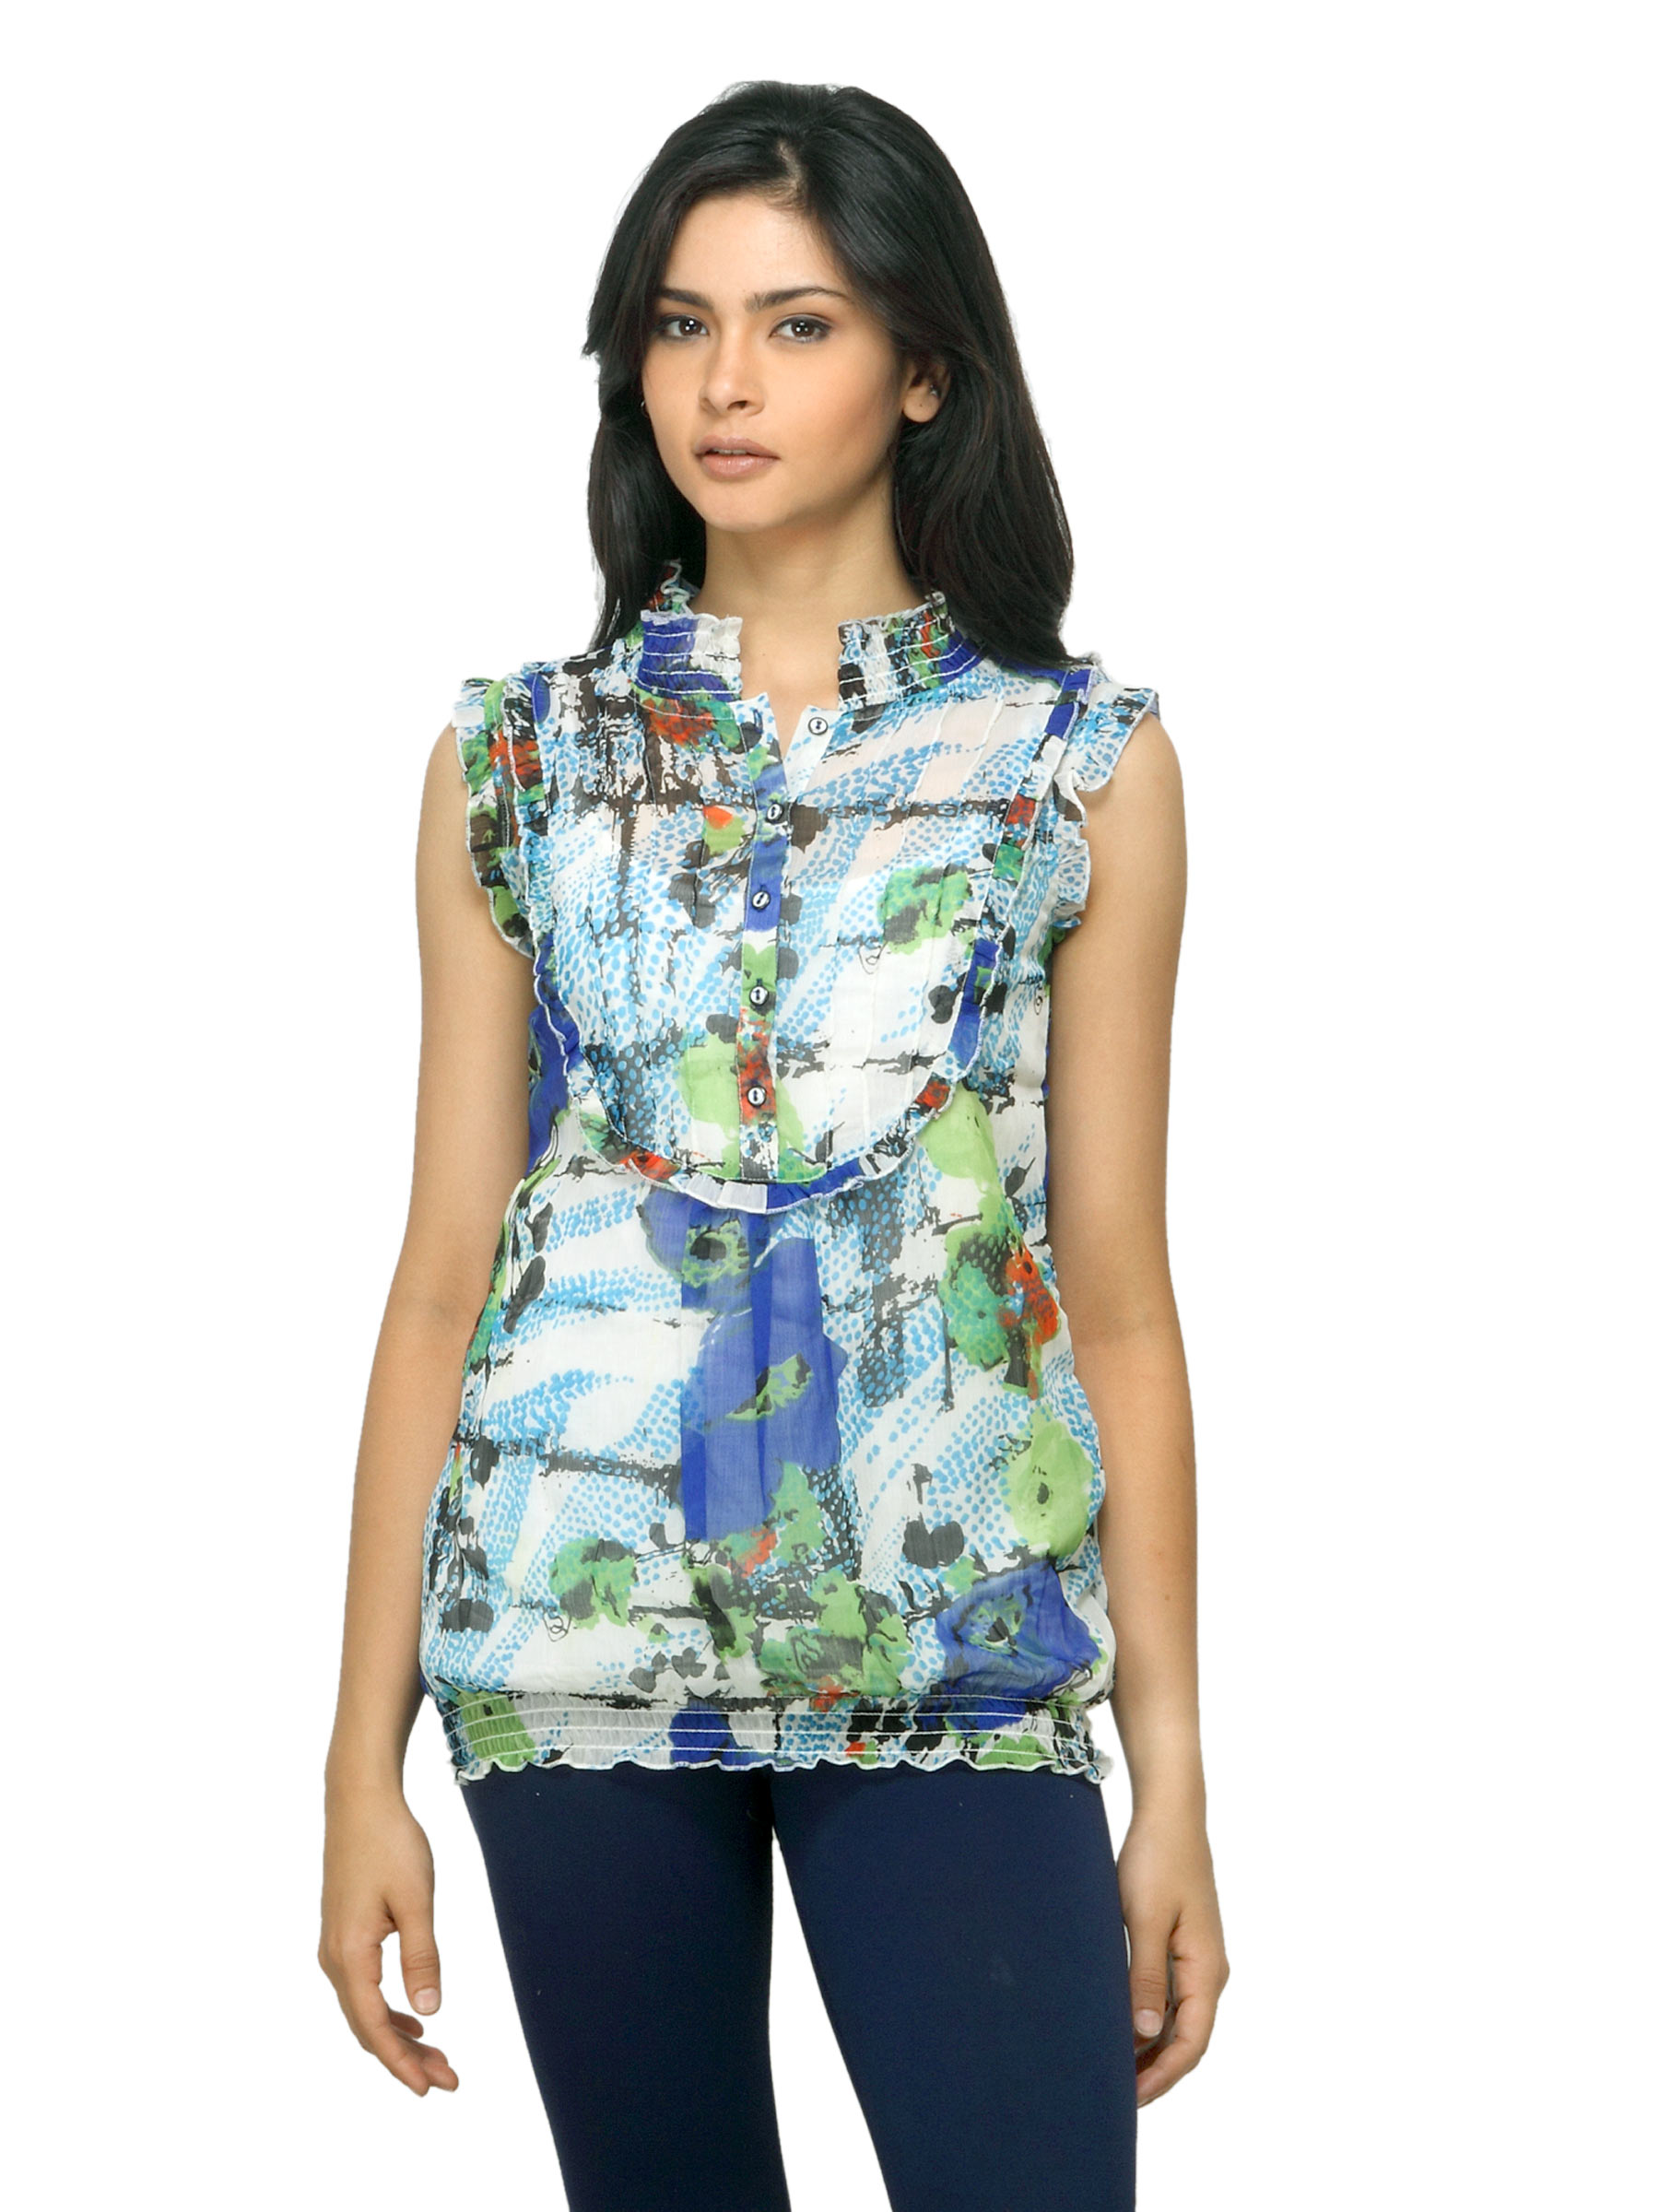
Sepia Women Printed Blue Top
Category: Apparel / Topwear / Tops
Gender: Women
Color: White
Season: Summer 2012
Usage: Casual